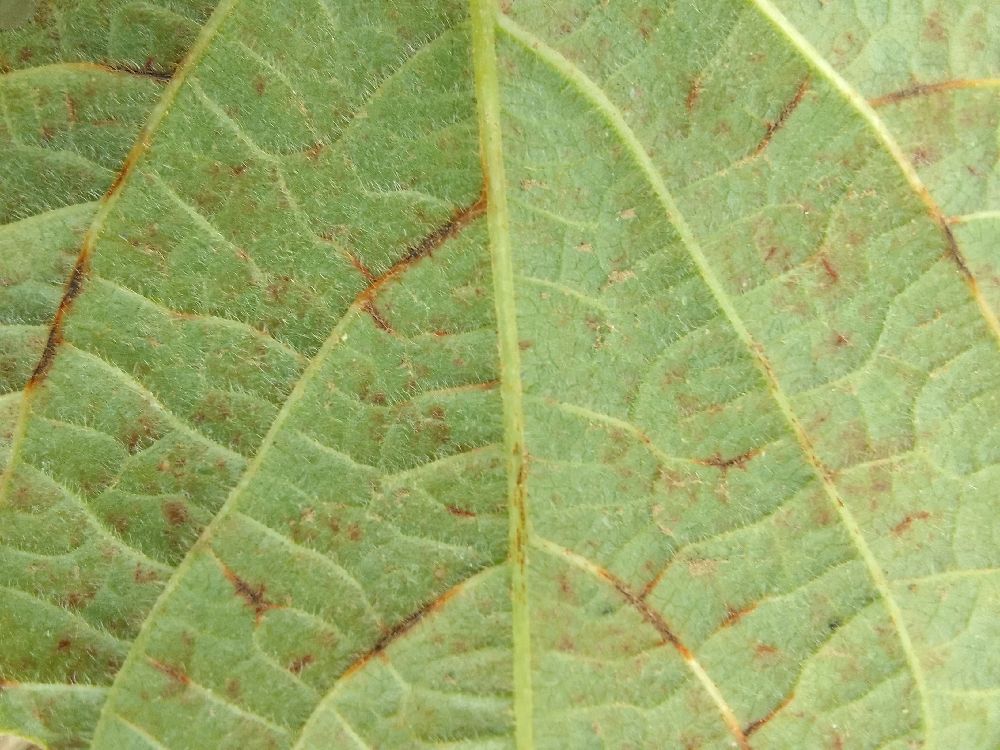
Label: anthracnose